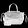
Label: Bag